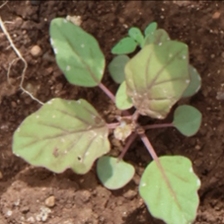
Weed species: Punarnava _(Boerhaavia diffusa)